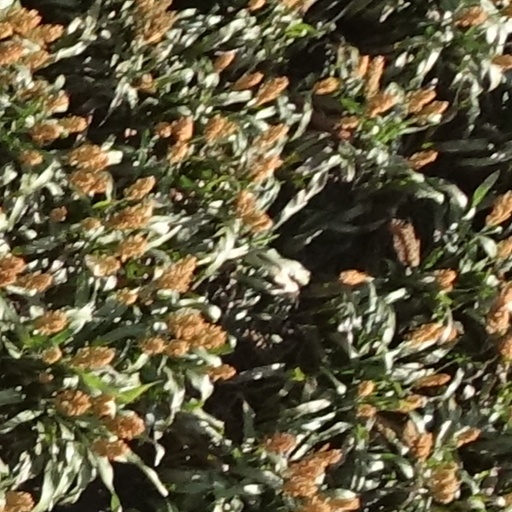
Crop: sorghum